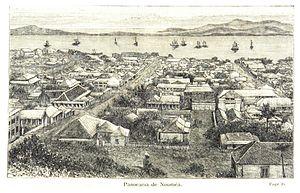
Nouméa, principale ville portuaire de Nouvelle-Calédonie, est le chef-lieu de cette collectivité d'outre-mer française au statut spécifique et de la Province Sud, située sur une presqu'île de la côte sud-ouest de la Grande Terre.